John Verpoorten

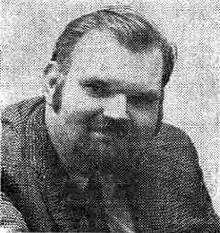
John Verpoorten, from Marvel Comics photo gallery, "Fantastic Four Annual" #7 (Nov. 1969)

John Verpoorten (May 15, 1940 – December 15, 1977) was an American comic book artist and editorial worker best known as Marvel Comics' production manager during the latter part of the Silver Age of Comic Books and afterward, during a seminal period of Marvel's expansion from a small publishing concern to a multinational popular culture corporation.